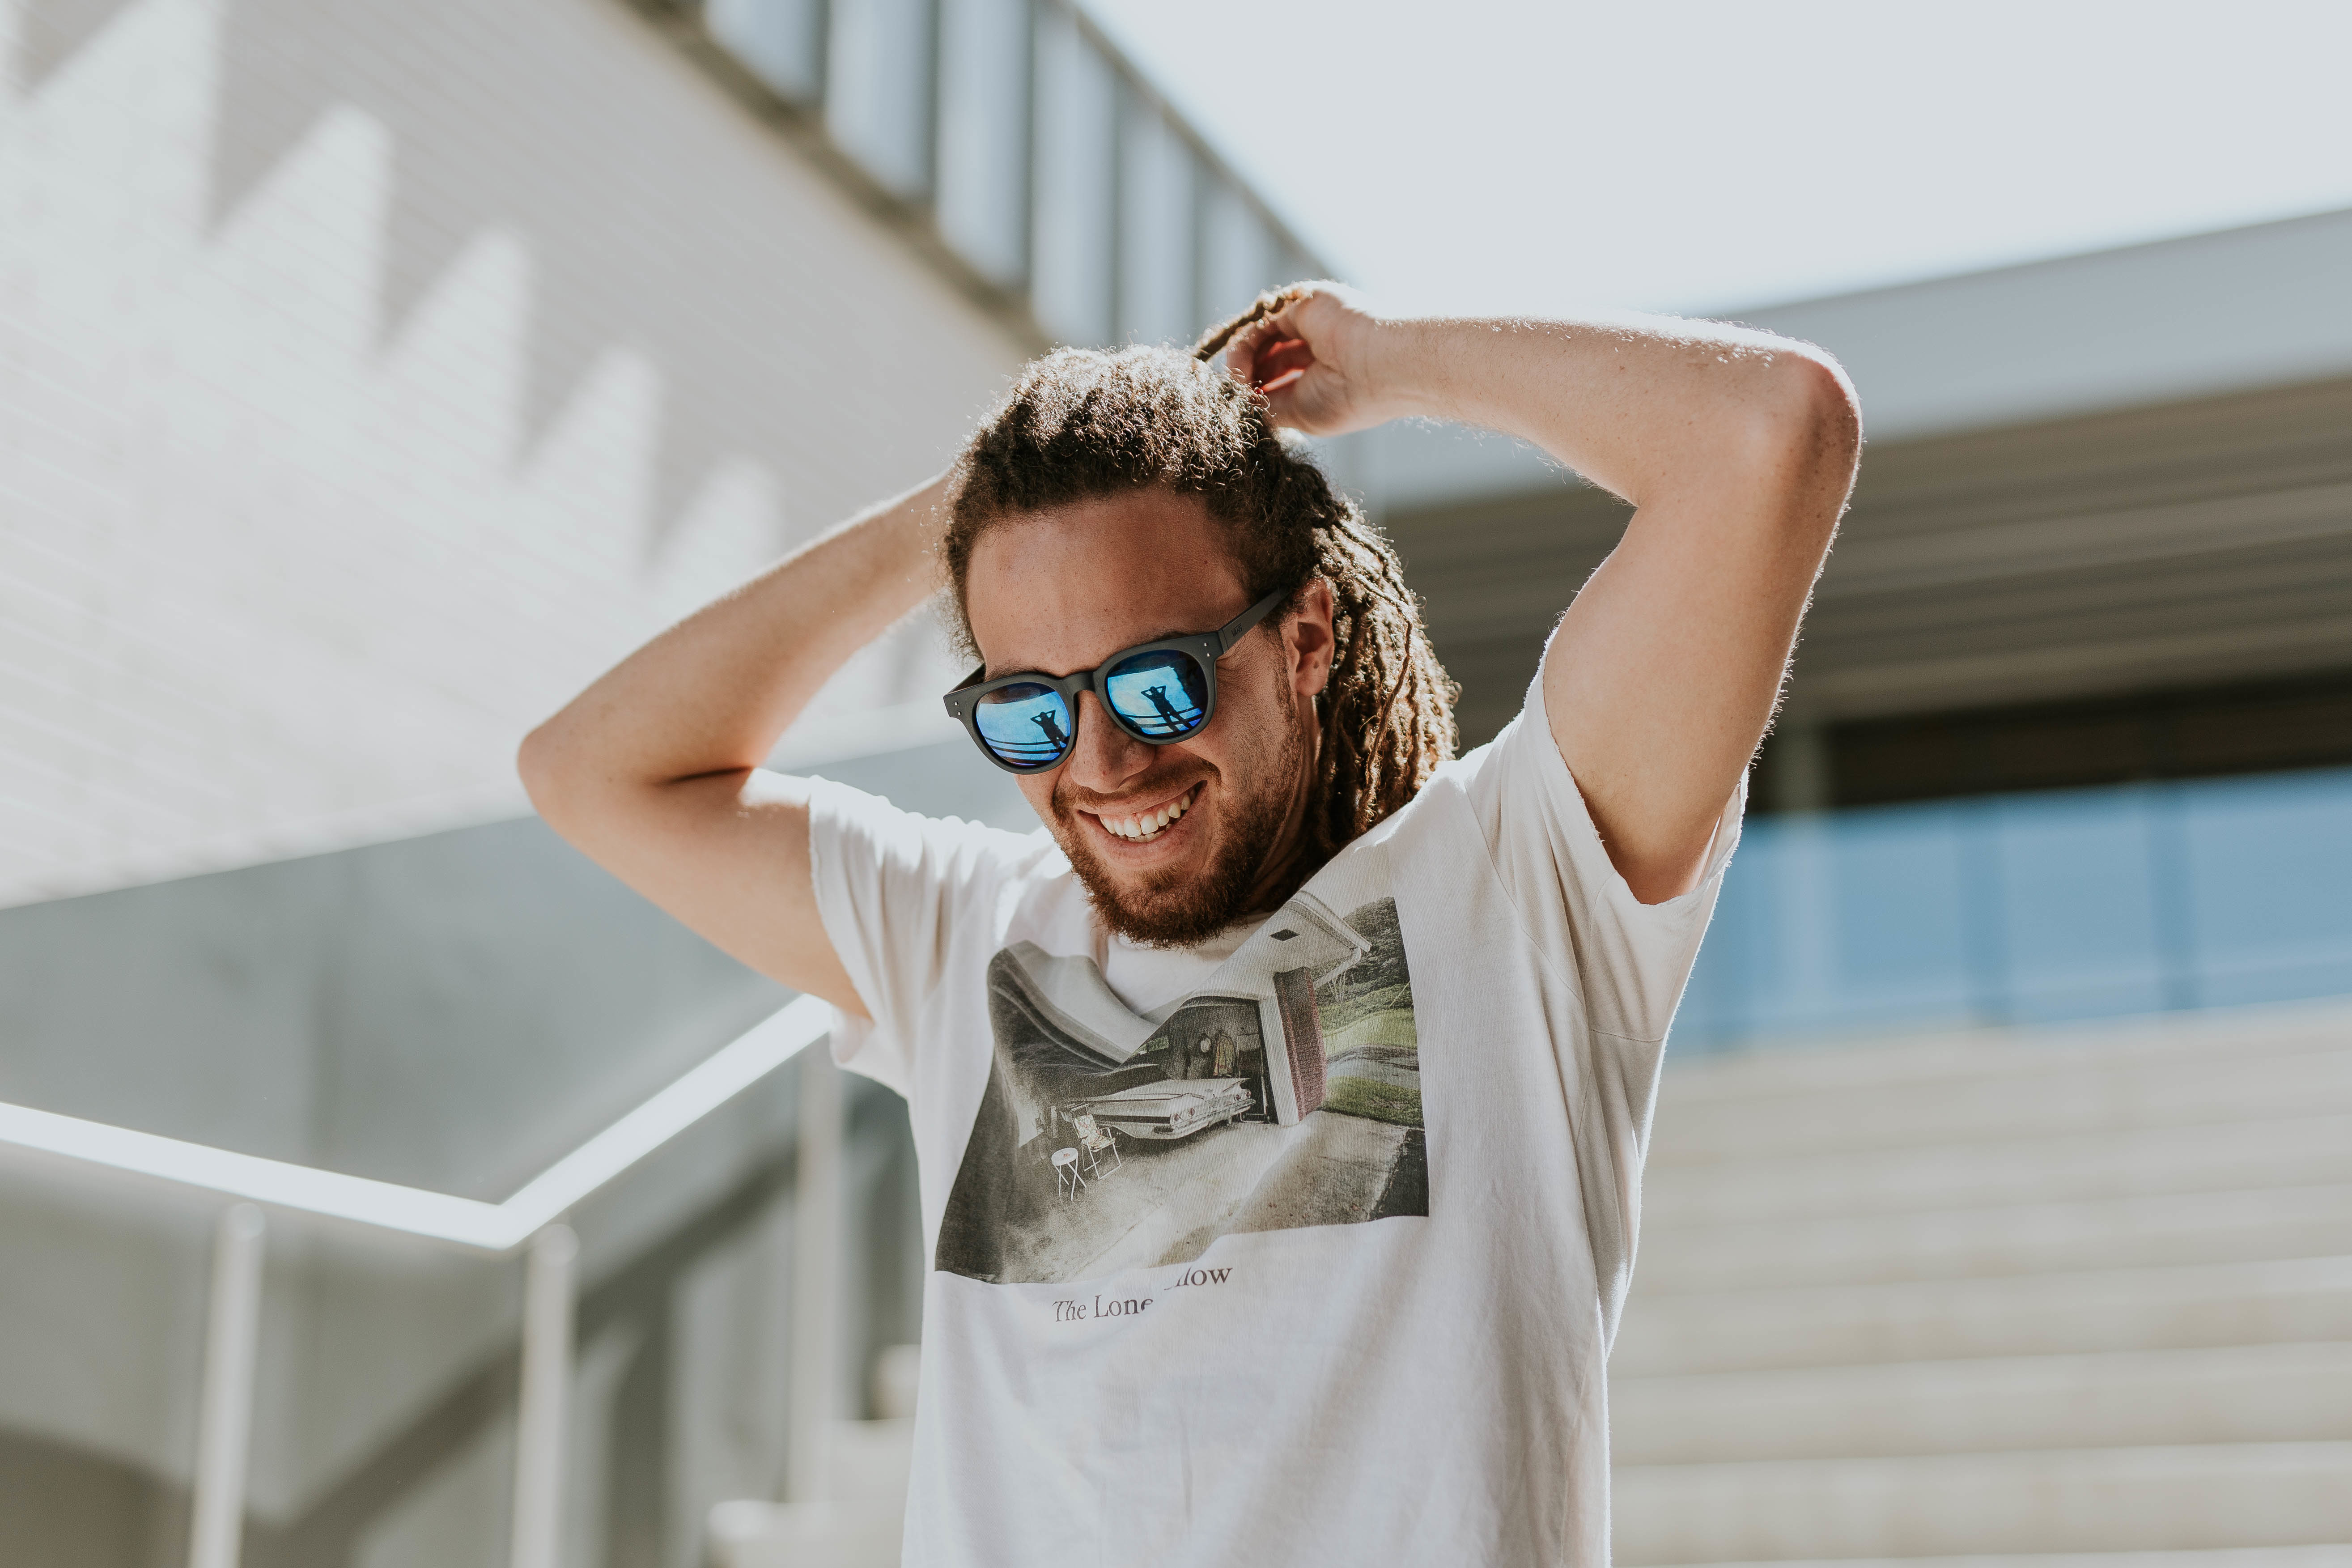
person, white, model, spring, fashion, glasses, photograph, skin, beauty, photo shoot